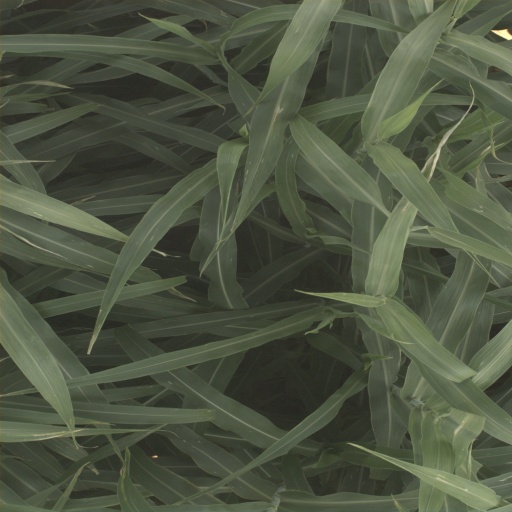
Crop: sorghum